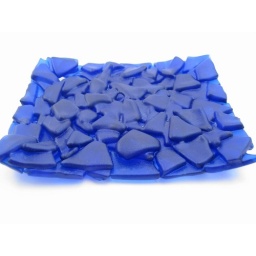
recycled glass soap dish in a beach glass finish